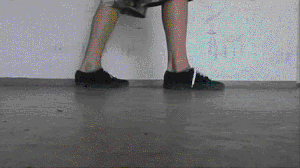
Le Melbourne shuffle est une danse née à la fin des années 1980 en Australie, plus précisément dans la scène underground de Melbourne, la deuxième plus grosse ville australienne. Les mouvements de base dans cette danse incluent une action de talon-et-orteil rapide mais quelques variantes incorporent des mouvements de bras. Pour ce qui est du style musical, le Melbourne shuffle a une prédilection pour les musiques électroniques les plus véloces